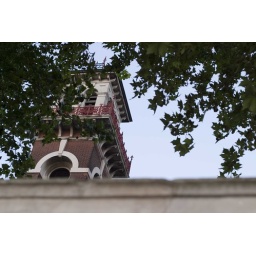
Building taken from behind a wall next to the River Thames in London. Just a building I suppose...